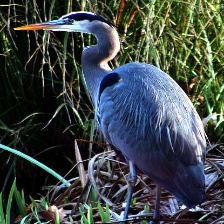
Species: BLUE HERON
Scientific name: ARDEA HERODIAS
ImageNet parent category: little_blue_heron